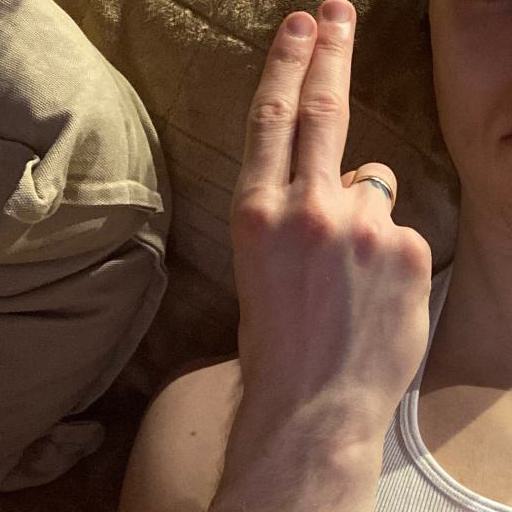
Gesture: two_up_inverted